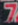
Number: 7